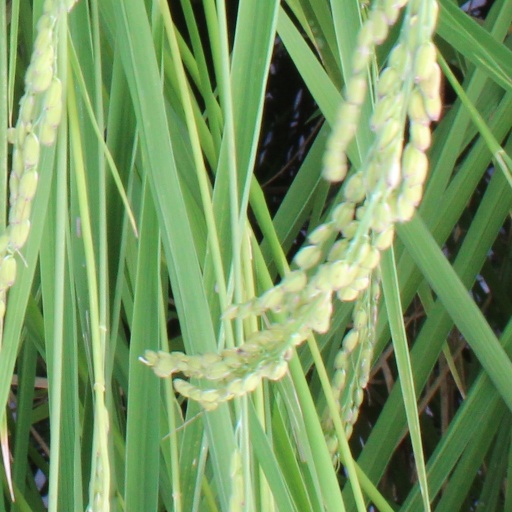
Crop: rice